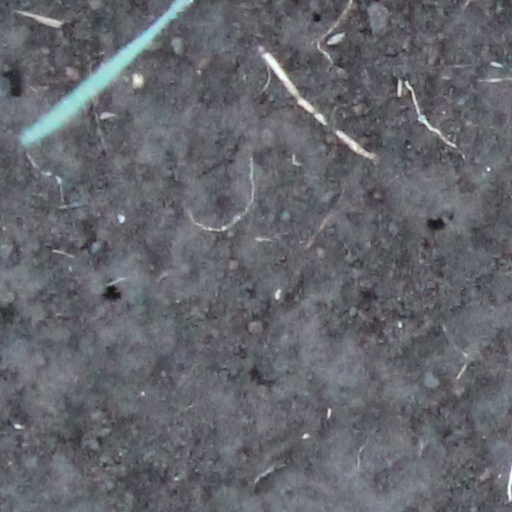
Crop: wheat